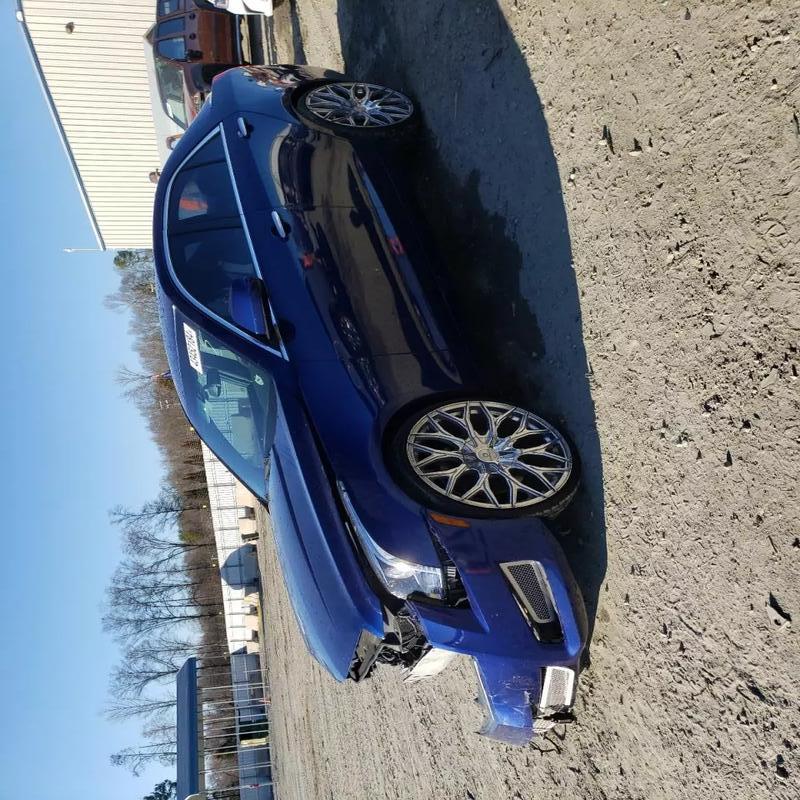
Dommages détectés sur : pare-choc avant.
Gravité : majeur